Endornaviridae

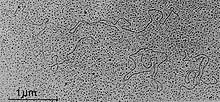
Transmission electron micrograph of dsRNA molecules of Oryza sativa endornavirus isolate Nipponbare.

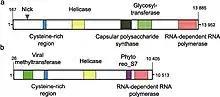
Genome maps of Oryza sativa endornavirus isolate Nipponbare (a) and Sclerotinia sclerotiorum endornavirus 1 (b). Numbers indicate genome nucleotide positions.

Linear, single-stranded, positive-sense RNA genome of about 14 kb to 17.6 kb. A site specific break (nick) is found in the coding strand about 1 to 2 kb from the 5’ terminus. ViralZone conflicts with ICTV, listing "Endornaviridae" as dsRNA viruses.